Atlético Nacional

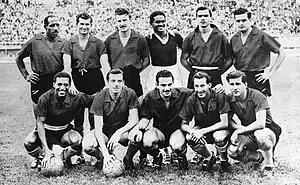
The squad that won the club's first league title in 1954.

Atlético Nacional won its first league title in 1954. Manager Fernando Paternoster (who managed the team from 1948 to 1951 and from 1954 to 1957) guided the team through a season in which they lost just once (to Boca Juniors de Cali). The star was Argentine striker Carlos Gambina, who led the league with 21 goals.